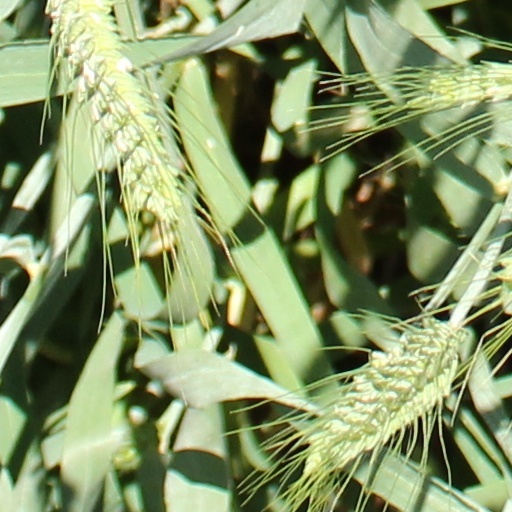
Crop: wheat